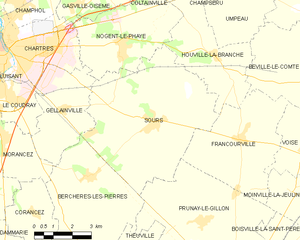
Carte de Sours et des communes limitrophes.
Sours est une commune française située dans le département d'Eure-et-Loir en région Centre-Val de Loire. Son histoire, du néolithique à nos jours est marquée par son importance dans l'histoire de l'agriculture céréalière. Son territoire représente 3 315 hectares dont 90 % de terres de culture. Proportionnellement à son aspect « rural » et à son nombre d'habitants, la commune bénéficie d'une vie associative importante. La Roguenette, un affluent de l'Eure, prend sa source au milieu du village.